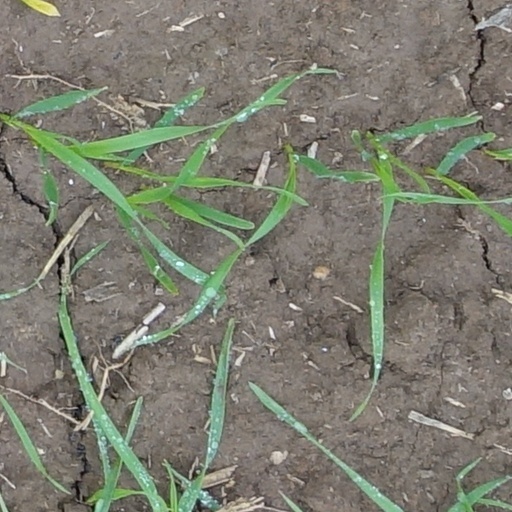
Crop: wheat